Bijou Amusement Company

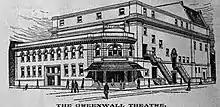
Greenwall Theatre in New Orleans, 1903

In 1927, the company’s letterhead touted "Celebrating the Biggest and Best Colored Theatres in the South". It included the Bijou Theatre and Lincoln Theatre in Nashville as well as the Royal Theatre under construction there, and the Lenox Theatre in Augusta Georgia, the Lincoln Theatre in Charleston, South Carolina, the Royal Theatre in Columbia, South Carolina, and the Lincoln Theatre in New Bern, North Carolina.